Lagmann mac Gofraid

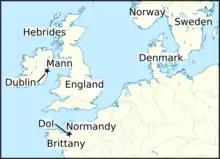
Locations relating to Lagmann's life and times

According to the eleventh-century "Gesta Normannorum ducum", Knútr, son of Sveinn Haraldsson, King of Denmark sought military assistance from a king of the "Noricorum" named Óláfr, and a king of "Suauorum" named "Lacman". Whilst Óláfr seems to be identical to Óláfr Haraldsson, there is otherwise no known Swedish king named Lagmann. In fact, "Gesta Normannorum ducum" appears to refer to a King of the Isles rather than a King of Sweden, with "Suauorum" likely being a form of "Sudrorum". The Kingdom of the Isles was known in Old Norse as "Suðreyjar", a term that means "Southern Islands", in reference to the Hebrides and Mann.